Heir to Trouble

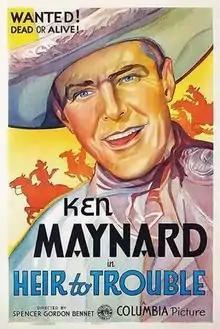
Theatrical release poster

Heir to Trouble is a 1935 American Western film directed by Spencer Gordon Bennet and written by Nate Gatzert. The film stars Ken Maynard, Joan Perry, Harry Woods, Martin Faust, Harry Bowen and Wally Wales. The film was released on December 17, 1935, by Columbia Pictures.